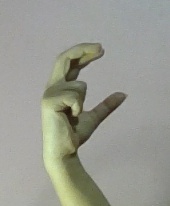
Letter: thal